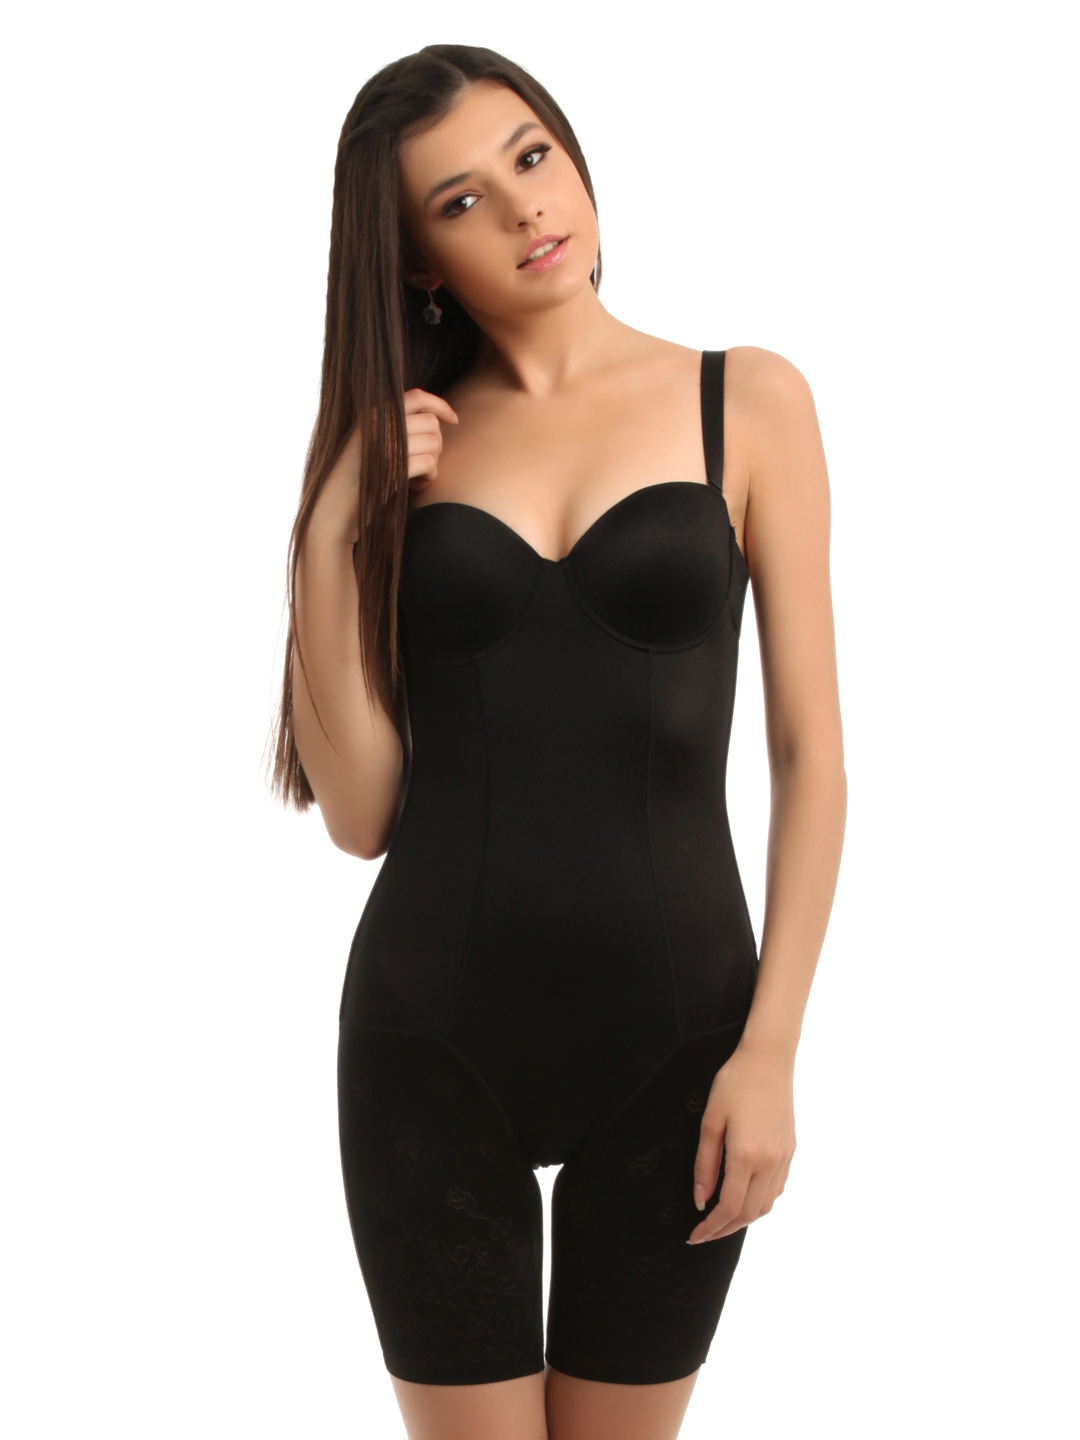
Bwitch Women Black Xtra Slim Shapewear
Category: Apparel / Innerwear / Shapewear
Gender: Women
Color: Black
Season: Winter 2015
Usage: Casual